Micromon

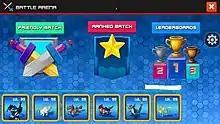
A multiplayer option is open to players, allowing them to take a break from the storyline for one-off encounters with others. Prizes can be collected by winning battles.

"IGN" summed up its review by saying "I don't condone this sort of brazen, cynical game cloning, but if Nintendo won't give me a way to play Pokémon on iOS, I guess it's a good thing that someone else did", and rated the game 6.7. It wrote "Pokémon is fun because of its complex and strategic creature-battling gameplay, simple but endearing story, and colorful graphics. Micromon is a shameless but competently made copy of Pokémon, so Micromon is fun for all those same reasons. It earns no points for originality or unique personality, but… it's basically Pokémon on your iPad, so that's not bad." It noted "The big change-up is in type weaknesses, and most of them are confusing. Considering everything else that is straight-up copied, this is a weird and unnecessarily confusing change. It feels like the developers just made a mistake". It complimented the Micromon retention of all Skills learnt, allowing the player to experiment and customise: "It’s such a smart, simple way to make your virtual monsters more versatile. A different "IGN" review said "Already, players are calling it the first "actual Pokémon" for iOS and better than Pokémon".